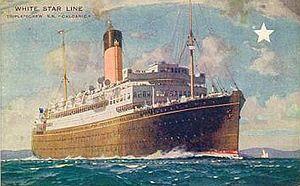
Le Calgaric est un paquebot britannique de la White Star Line. Sa construction débute en 1914 pour le compte de la Pacific Steam Navigation Company, sous le nom d'Orca. La Première Guerre mondiale retarde cependant les travaux, et ce navire de taille modeste est lancé dans les chantiers navals Harland & Wolff en avril 1917. Afin de servir au plus vite l'effort de guerre, le navire, inachevé, est transformé en cargo et mis en service en 1918.
L'Albertic est un paquebot britannique de la White Star Line. Il est initialement commandé aux chantiers AG Weser de Brême pour la Norddeutscher Lloyd, sous le nom de München. Sa construction s'interrompt rapidement à cause de la Première Guerre mondiale, et, en 1919, le traité de Versailles le compte parmi les navires cédés aux Britanniques en compensation des dommages de guerre. S'il est lancé sous son nom allemand en 1920, il est presque aussitôt attribué à la Royal Mail Steam Packet Company.